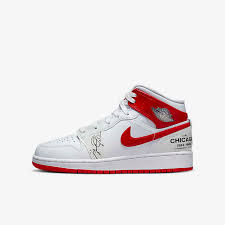
Label: Sneaker